McCants Stewart

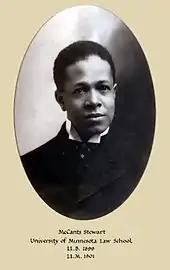
This c. 1901 image of Stewart is on display in the University of Minnesota Law Library, and notes the two degrees he received at the Law School.

After a year of working under his father, Stewart grew tired of the strict arrangement and moved to Minneapolis, Minnesota to attend the University of Minnesota Law School. His reason for choosing a northern school in a state with a small black population was never revealed, however the change in environment gave Stewart a new sense of purpose and maturity. Unlike his years at Tuskegee, he was a model graduate student in Minnesota: he excelled academically, wrote from the school newspaper and was an active member of a literary society. He again participated in a debate society, and was elected secretary of the senior class and sheriff of the moot court, officiating all moot court sessions at the school. During his senior year, his fellow Tuskegee alumnus and University of Minnesota Law student Jay Moses Griffin recruited him to work as business manager of a local newspaper, the "Twin-City American". He later served in the same position for the "Afro-American Advance", becoming a visible figure in the black community.